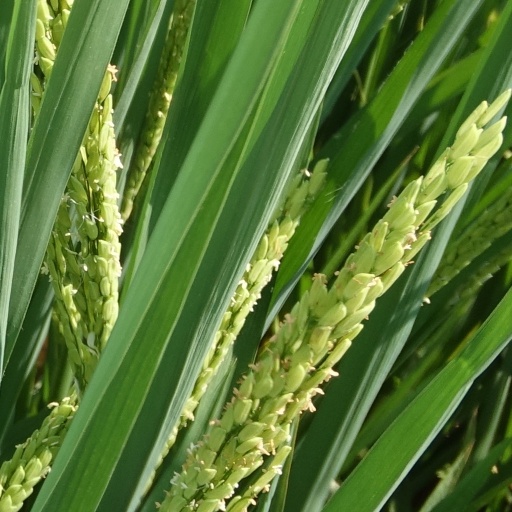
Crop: rice